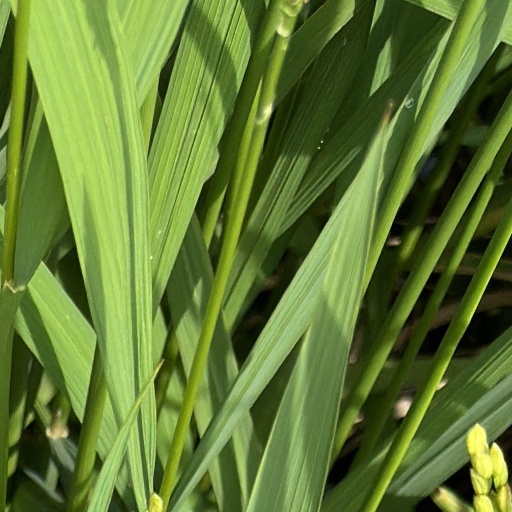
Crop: rice